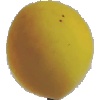
Label: Peach 2